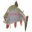
Label: trout